Alejandra and Aeron

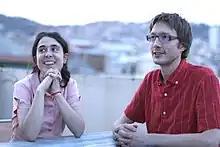
Barcelona, Spain in 2004

Alejandra and Aeron, also known as Bergman and Salinas, are Alejandra Salinas (Spanish: born 1977 in La Rioja) and Aeron Bergman (American: born 1971 in Detroit), artists living in Detroit, Michigan. They are an artist duo producing media, performance, internet, sound and sculptural works and objects in an interdisciplinary, conceptual yet socially engaged practice.